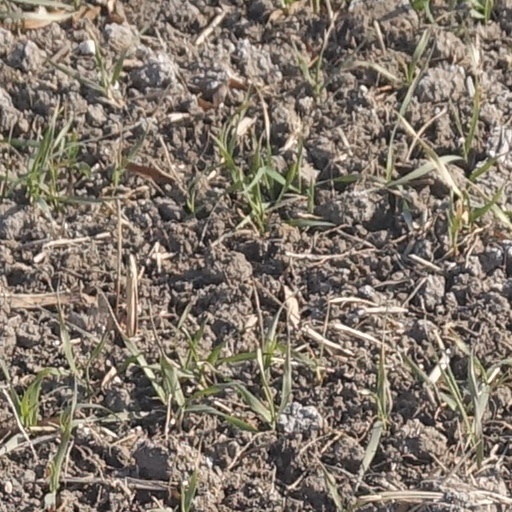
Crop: wheat